At Home: A Short History of Private Life

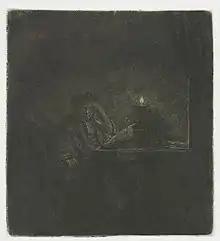
Rembrandt's Student at a Table by Candlelight, referenced in the Fuse Box chapter

The chapter gives a history of artificial lighting. It discusses the British World War II blackout, adult sleeping habits, night-time social habits, crime at night, the Industrial Revolution's impact on sleeping habits, tallow versus beeswax candles, Aimé Argand's lamp, whaling, Abraham Pineo Gesner's invention of kerosene, George Bissell's oil company, gas lighting, and electric lighting.